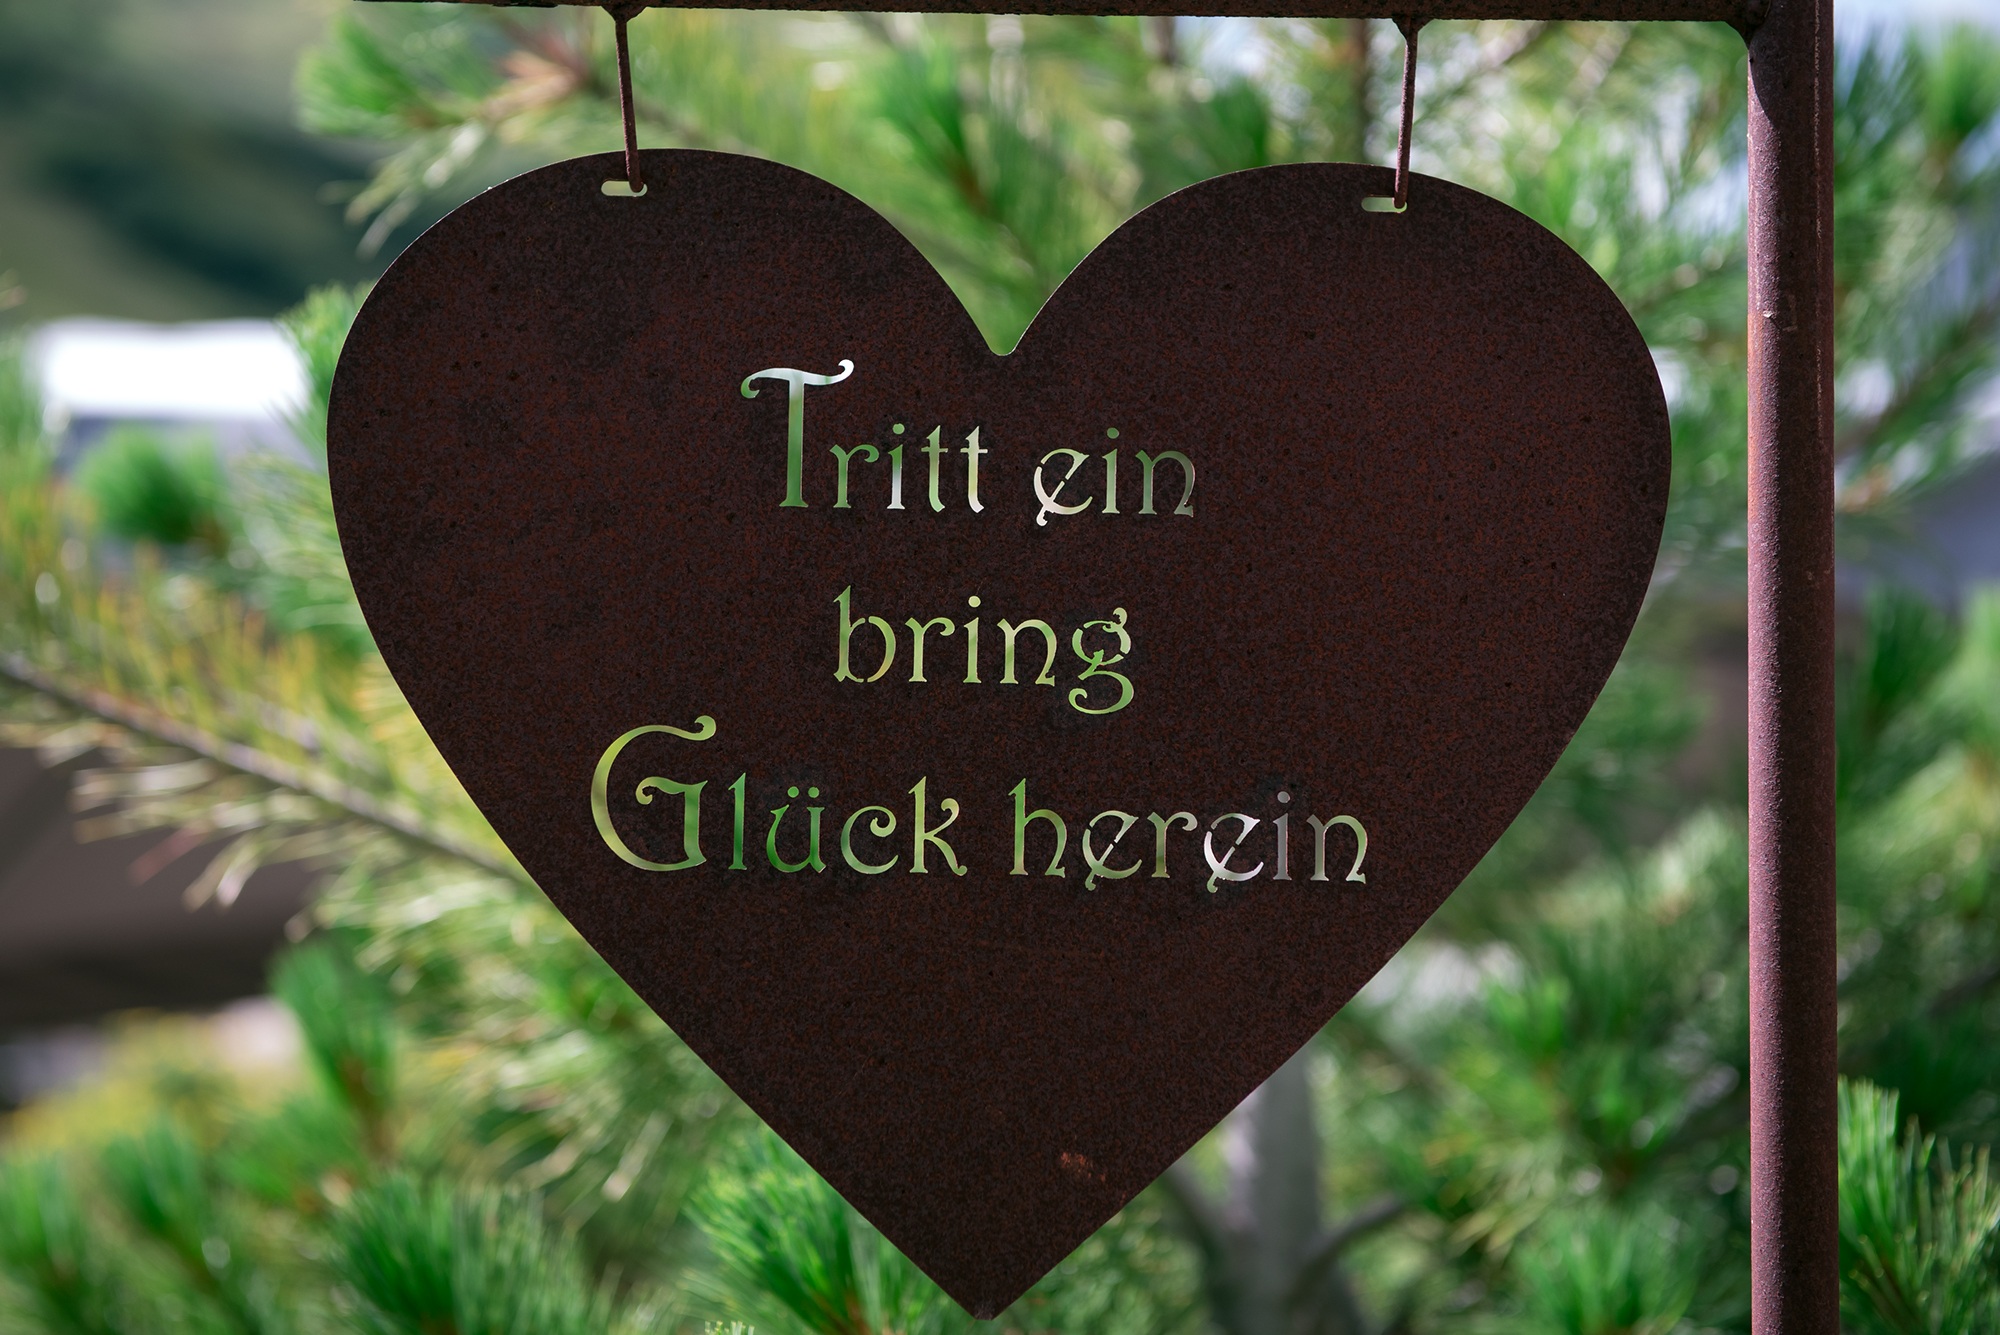
tree, grass, plant, morning, leaf, flower, love, heart, decoration, green, close, deco, text, rusty, out, organ, luck, emotion, saying, interaction, big heart, kick a bring luck in, statement